Wilson Piedmont Glacier

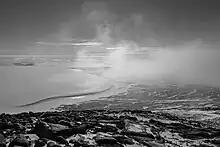
Wilson Piedmont Glacier and McMurdo Sound from the summit of Hogback Hill

The Wilson Piedmont Glacier extends along the coastal plain of the west coast of the Ross Sea from Granite Harbor south to McMurdo Sound.